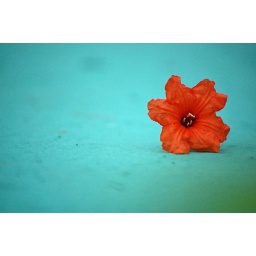
i found this flower all by it's self on this turquoise platform.i liked how the flower's bright red popped.